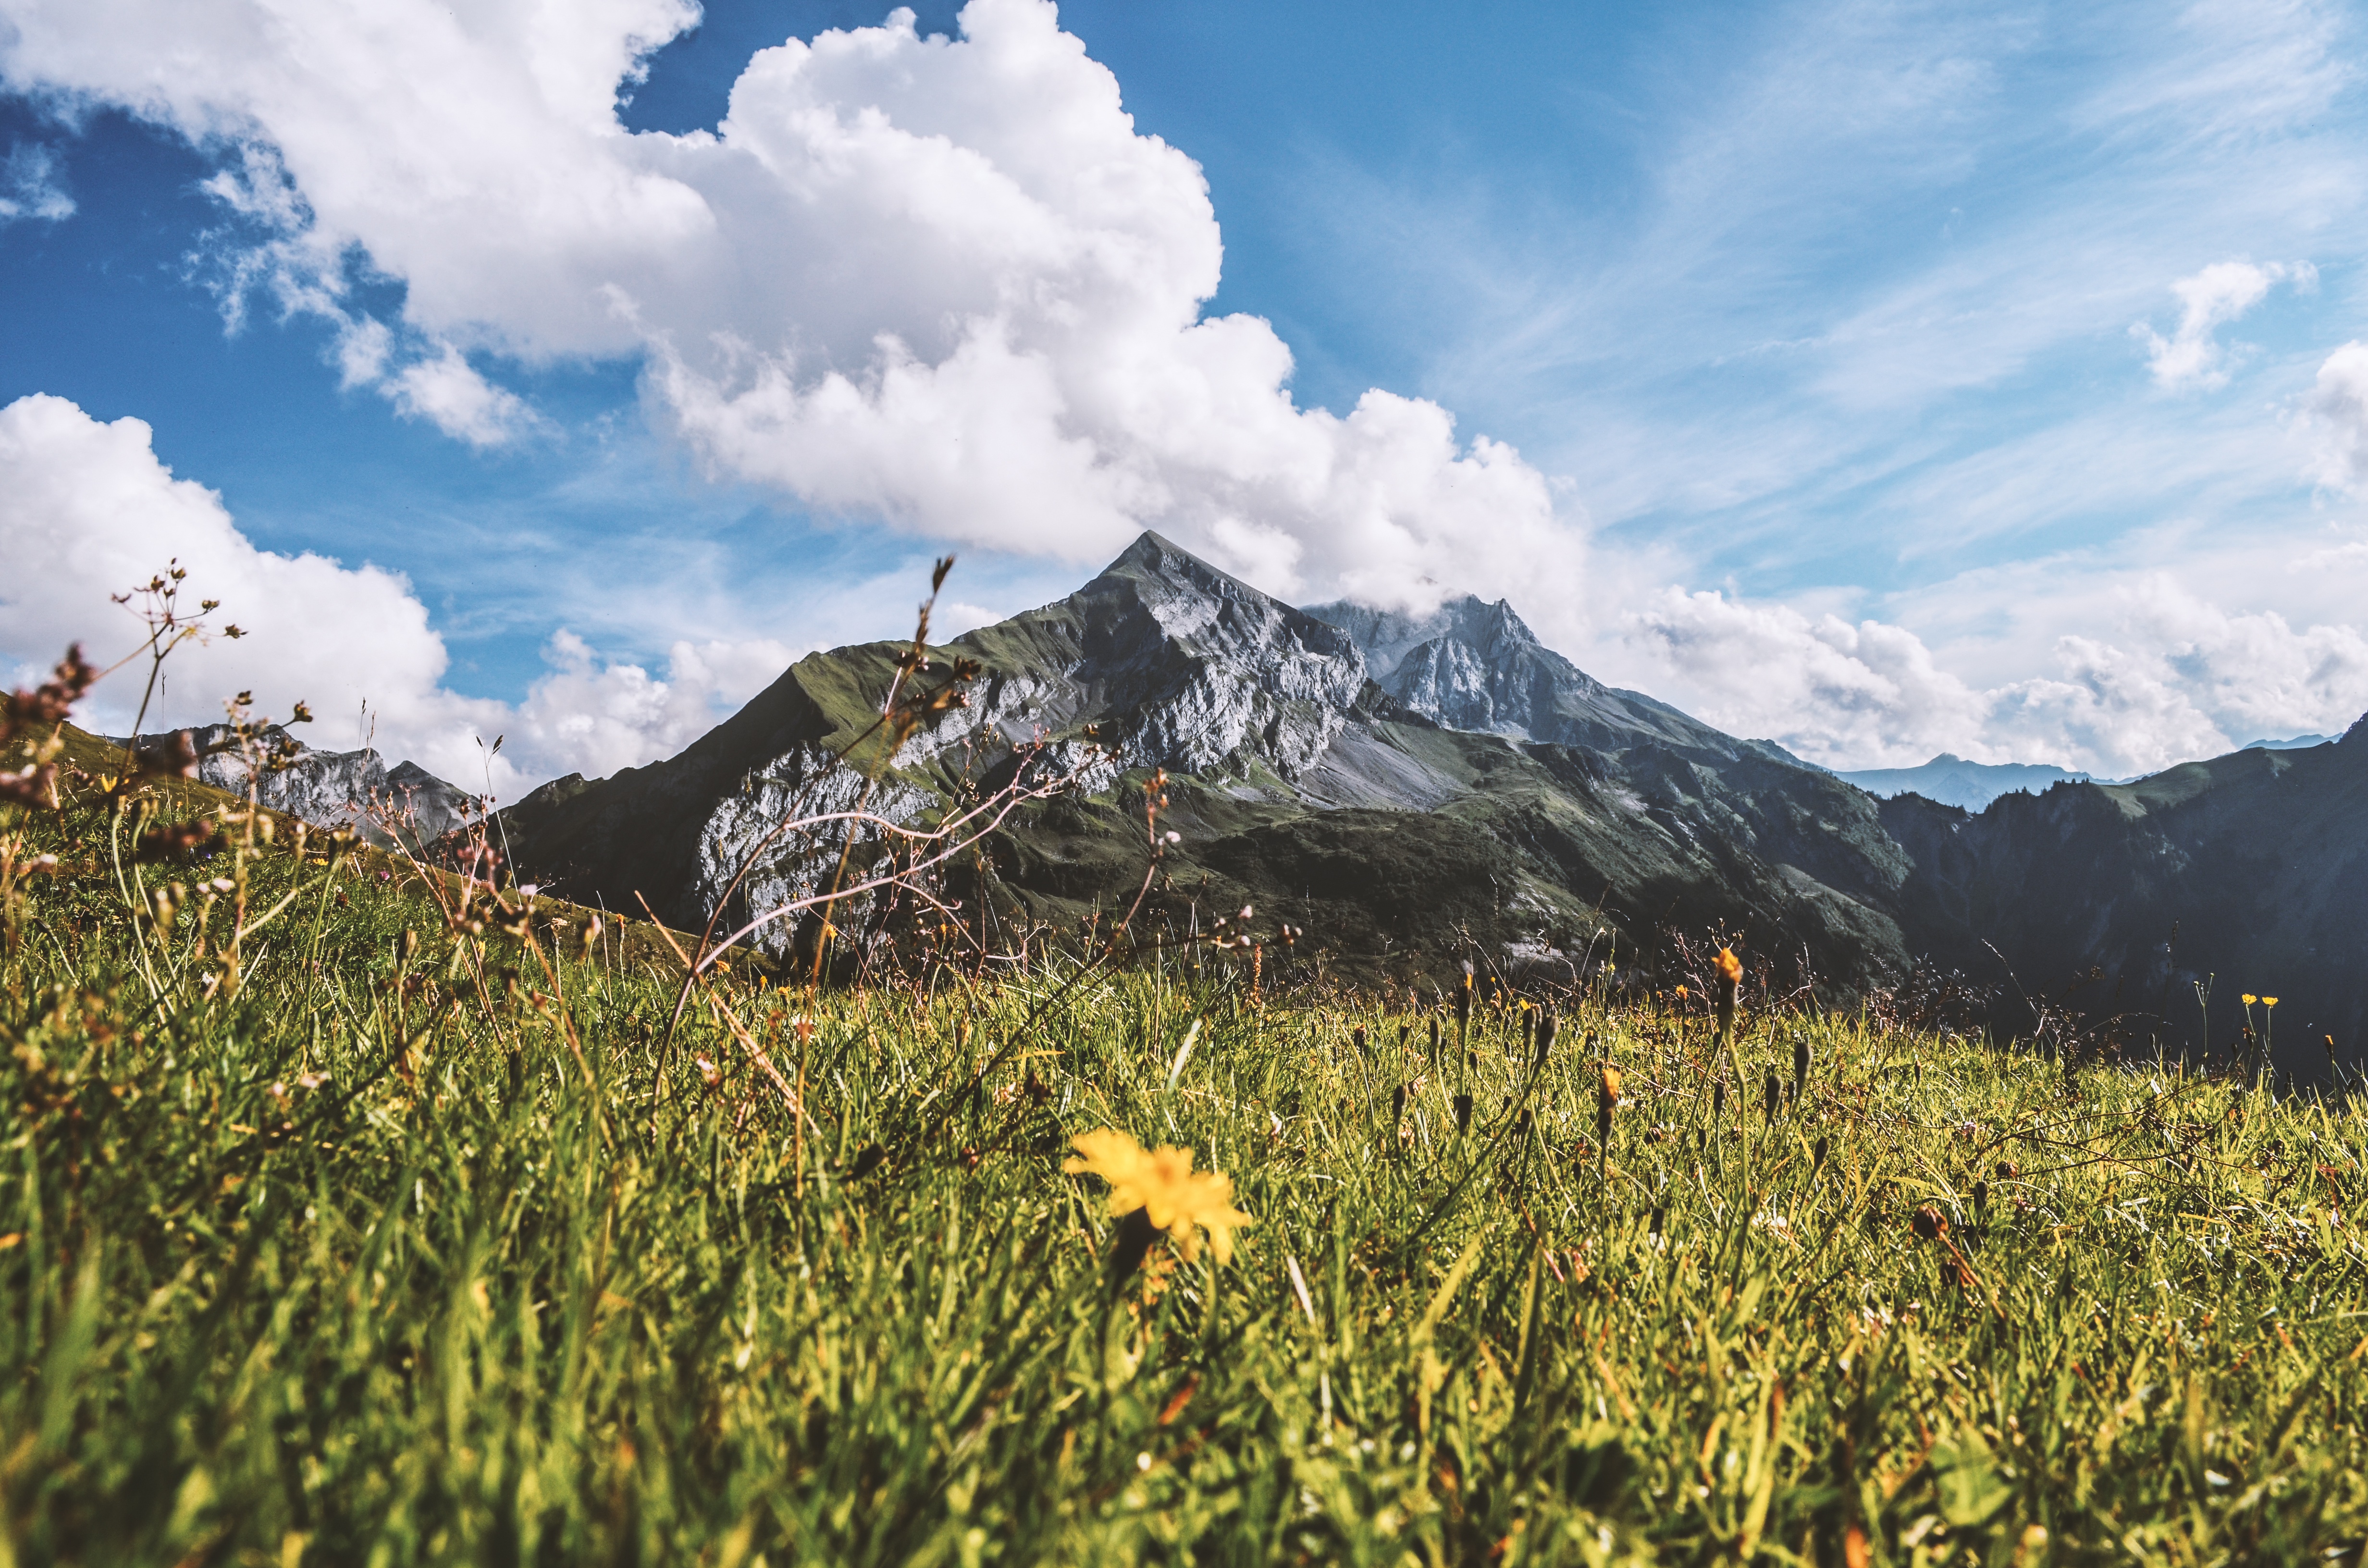
landscape, nature, grass, horizon, wilderness, mountain, cloud, sky, field, meadow, prairie, sunlight, morning, hill, flower, peak, valley, mountain range, agriculture, ridge, wildflower, alps, grassland, plateau, ecosystem, rural area, landform, geographical feature, mountainous landforms